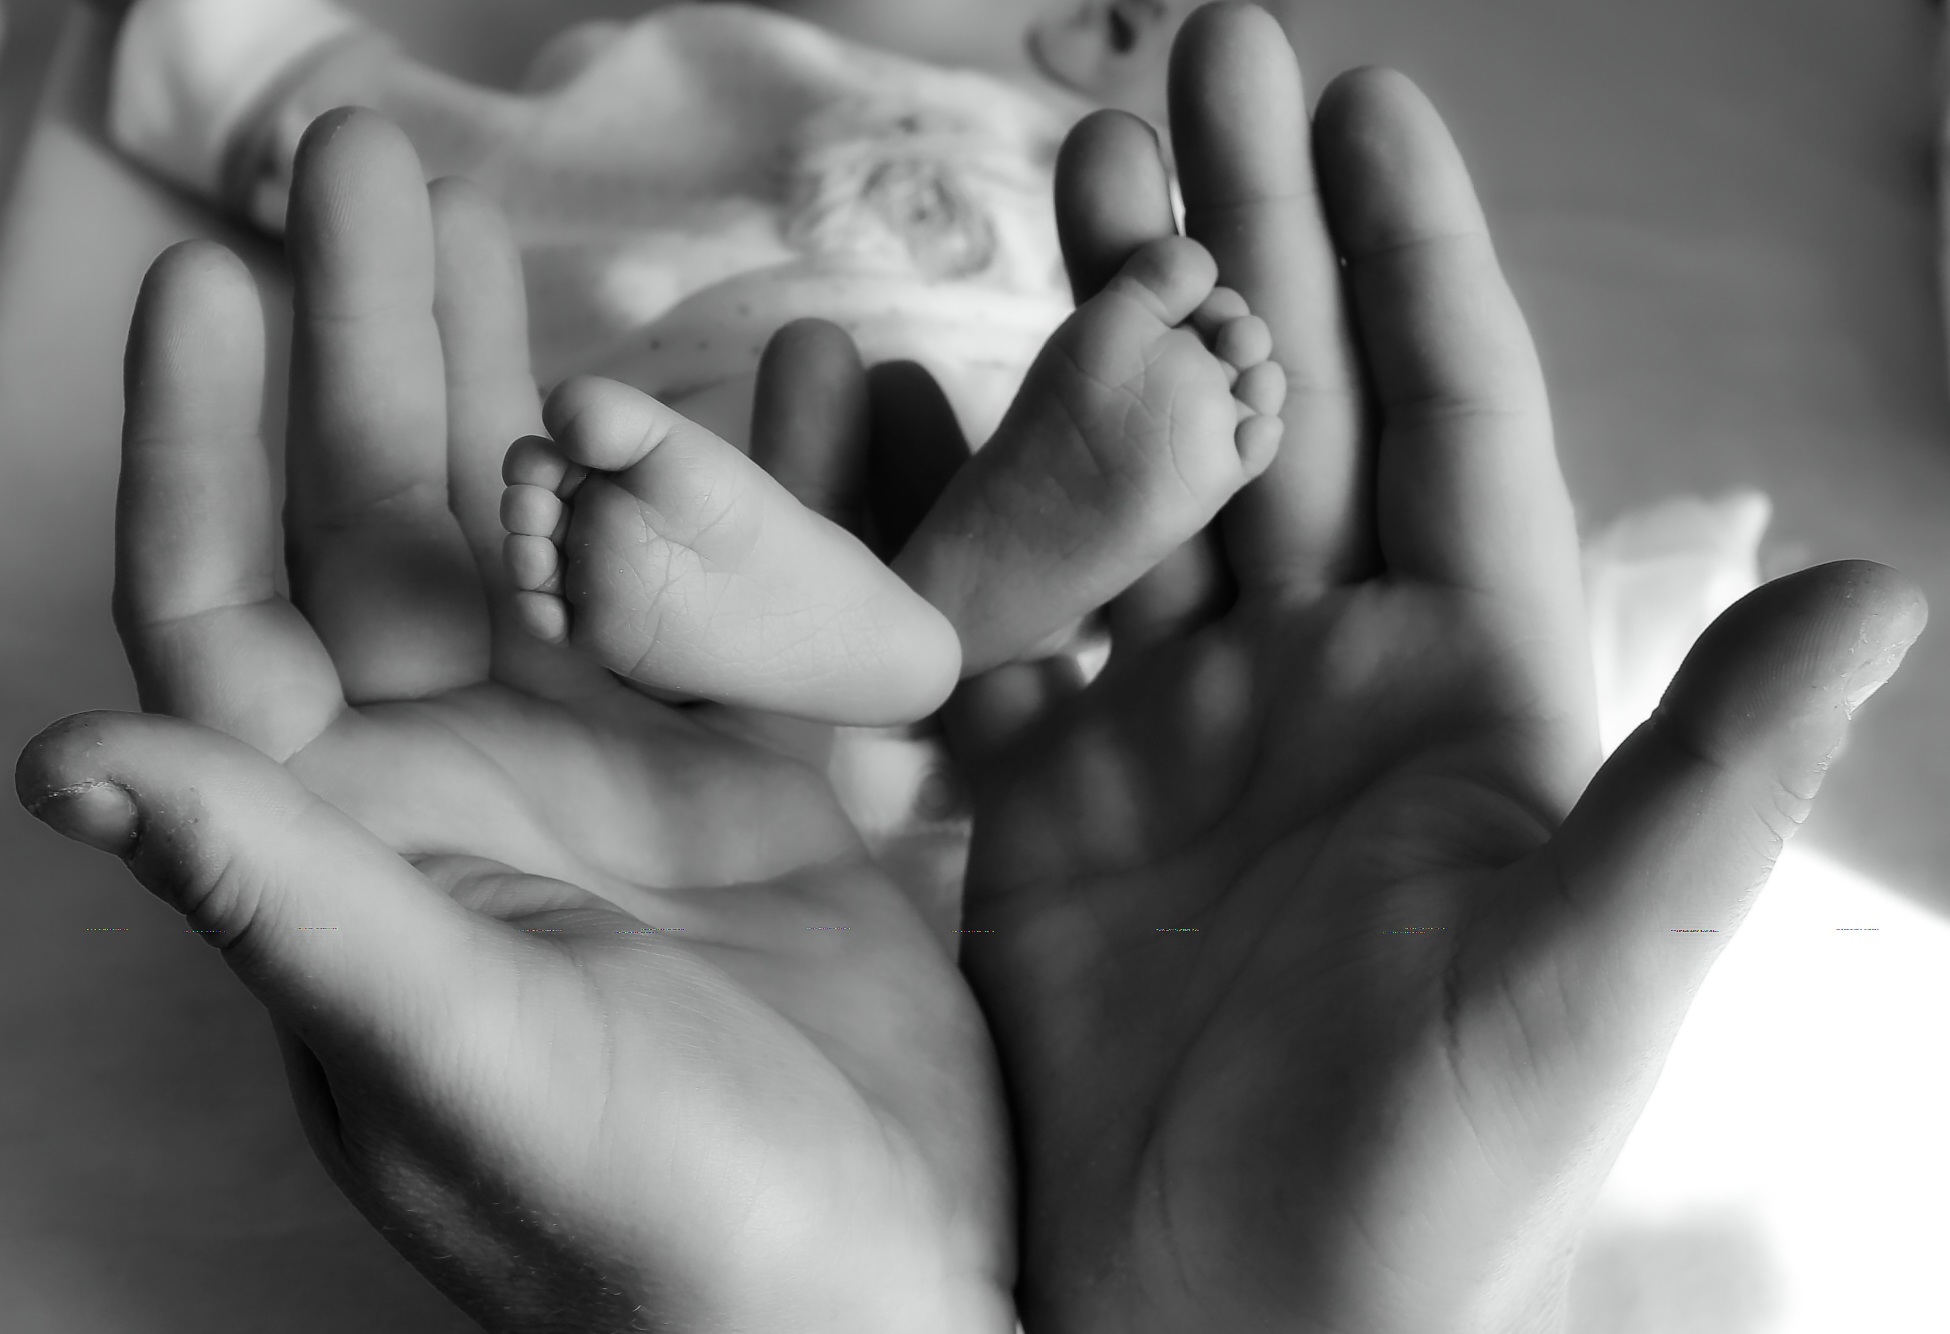
hand, person, black and white, white, photography, feet, leg, finger, sitting, father, child, black, monochrome, arm, security, baby, grandma, mouth, close up, human body, family, happy, infant, grandpa, grandparents, emotion, parents, born, interaction, sense, monochrome photography, human positions